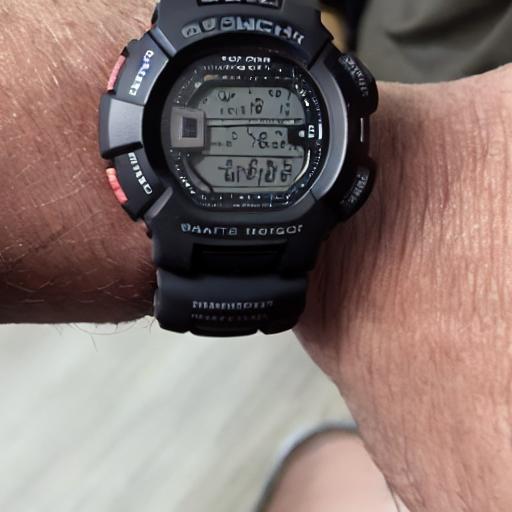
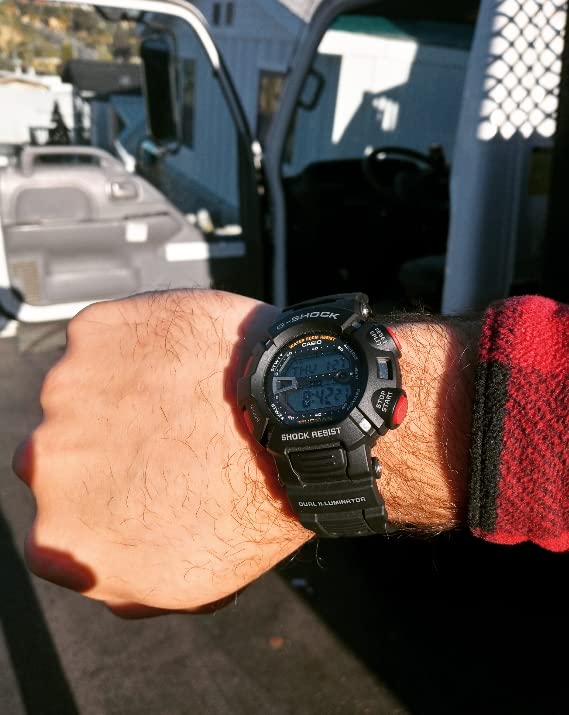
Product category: accessories_watch
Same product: no